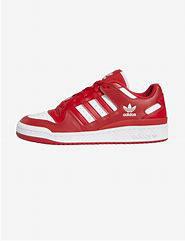
Brand: Adidas
Model: Forum Cl